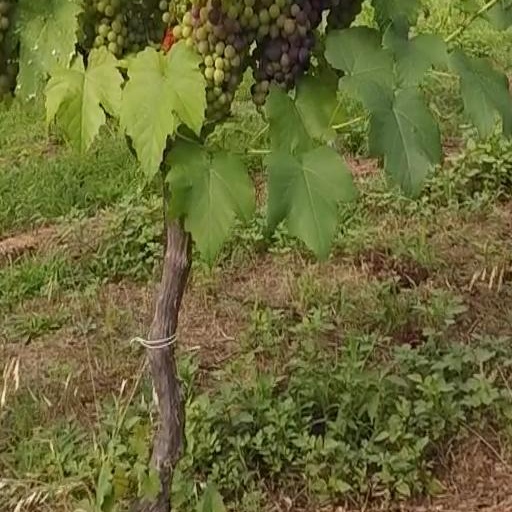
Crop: grape